2009 Mahoran status referendum

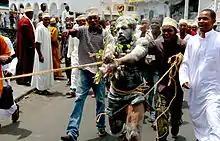
Comorians protesting against Mayotte becoming an overseas department of France

Some Islamic imams and religious leaders had urged a "no" vote. The imam of Mamoudzou, Mayotte's capital city, campaigned strongly against the referendum due to the expected abolition of polygamy with a "yes" victory. "The law of the Quran permits a man to have two or three wives. I'm polygamous. I've already let go of two or three wives in the past."